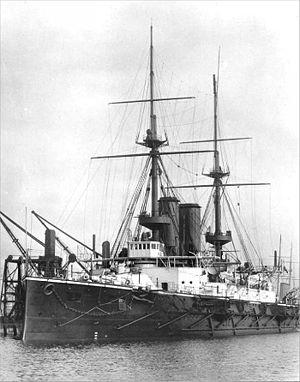
La classe Formidable est une classe de huit cuirassés de type pré-dreadnought construite pour la Royal Navy à la fin du XIXᵉ siècle. Elle fut conçue par l'ingénieur britannique William Henry White.